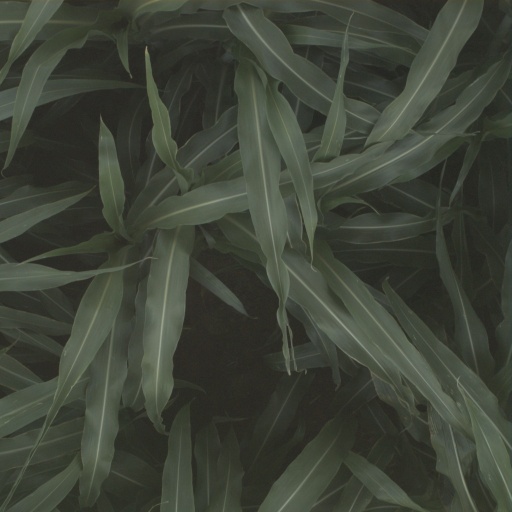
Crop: sorghum